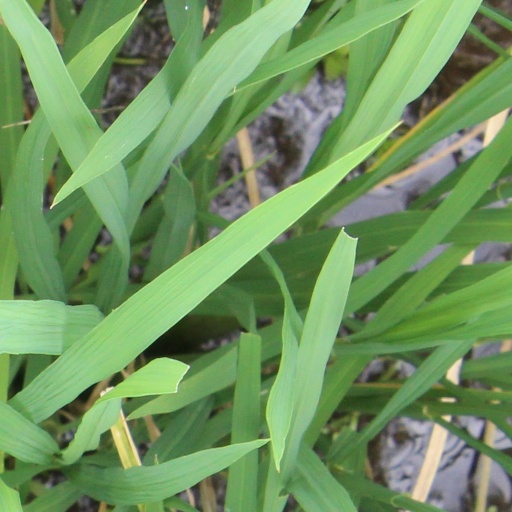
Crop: rice